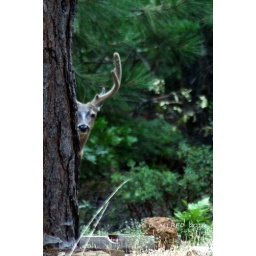
blacktail buck cautiously takes a peek around the pine tree